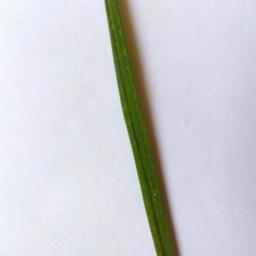
Label: Rice___Healthy